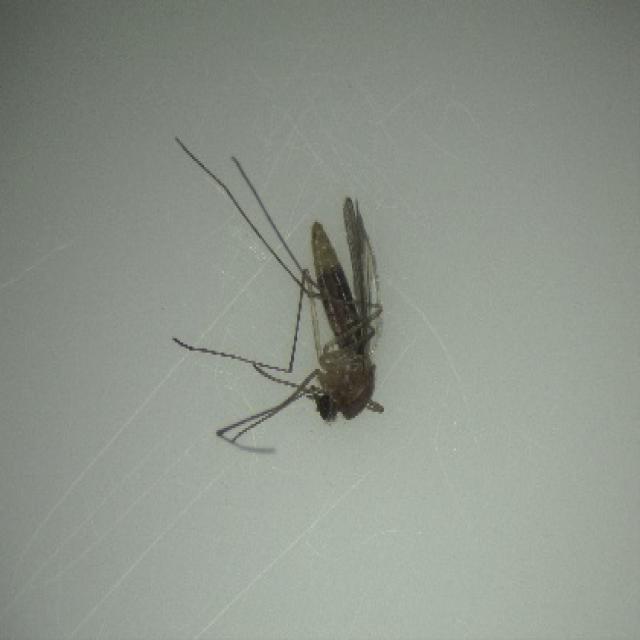
Species: culex_pipiens